Question: Where is a motorcycle parked?
Tambaya: A ina aka ajiye babur?
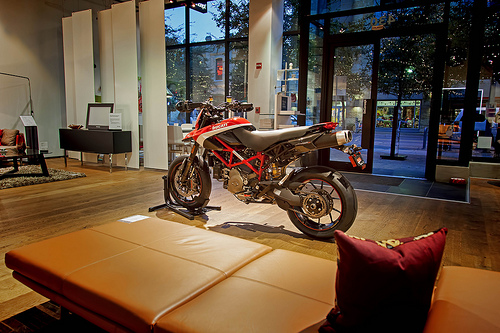
Answer: In lobby.
Amsa: A zaure.